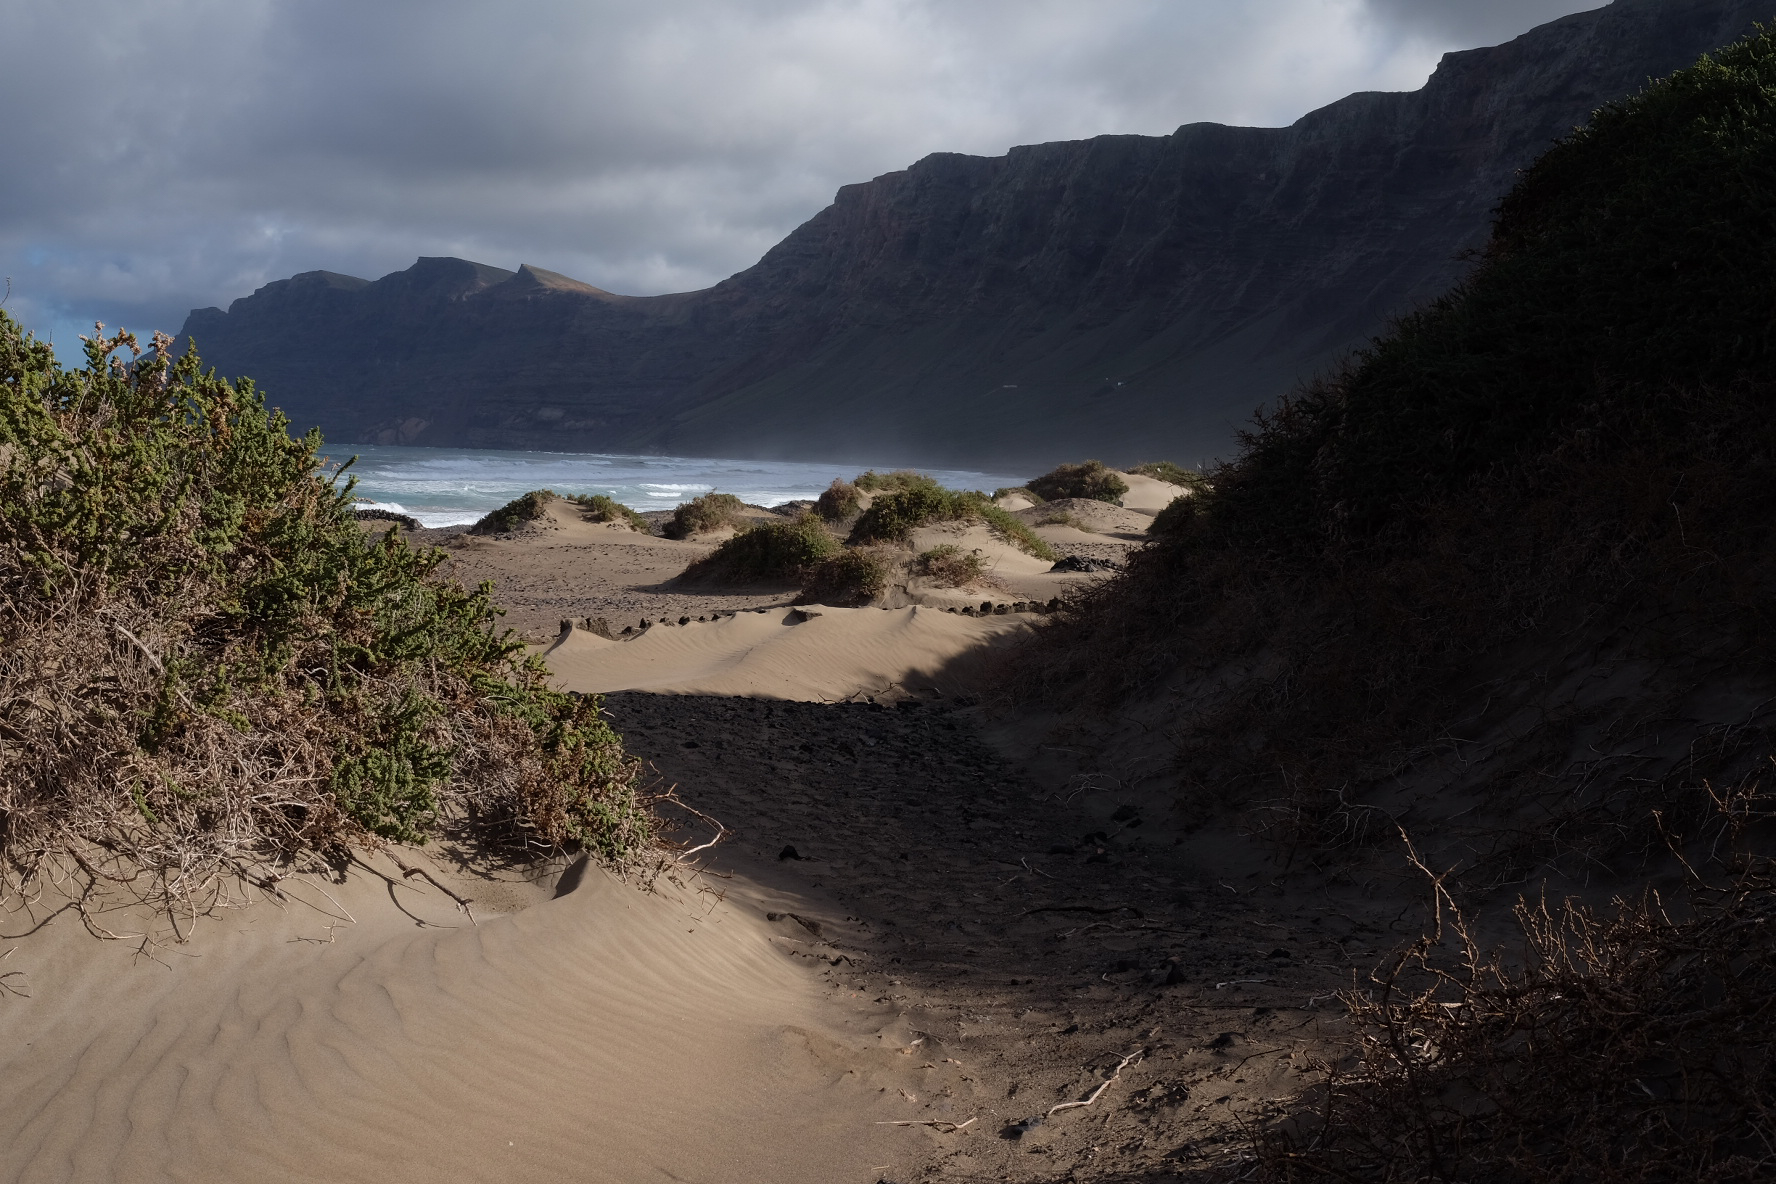
beach, landscape, sea, coast, nature, sand, ocean, mountain, wave, shoreline, cliff, seascape, terrain, material, body of water, dunes, mountains, habitat, landform, natural environment, geographical feature, geological phenomenon